University of Wales, Lampeter

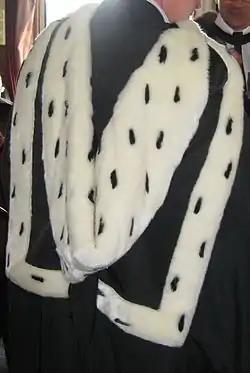
A modern reproduction of the original Lampeter BA hood

The Canterbury Building was built to house a growing number of students at the end of the 19th century. The foundation stone was laid by the Archbishop of Canterbury in 1885 and the building was officially opened on 24 June 1887. It contained a physical science laboratory, two lecture rooms and new accommodation. However, structural problems forced the university to demolish the original building in the summer of 1971. The second Canterbury Building was opened on 20 October 1973 by the Vice-Chancellor of the University of Kent. It was demolished, and replaced with the present Canterbury Building, during the 2012–13 academic year.